Girl Most Likely

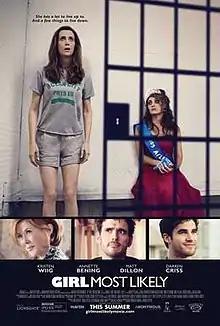
Theatrical release poster

Girl Most Likely is a 2012 American comedy film directed by Shari Springer Berman and Robert Pulcini. Based on a screenplay by Michelle Morgan, the film stars Kristen Wiig as a playwright who stages a suicide in an attempt to win back her ex, only to wind up in the custody of her gambling-addict mother, played by Annette Bening. Matt Dillon, Christopher Fitzgerald, Natasha Lyonne, and Darren Criss co-star.